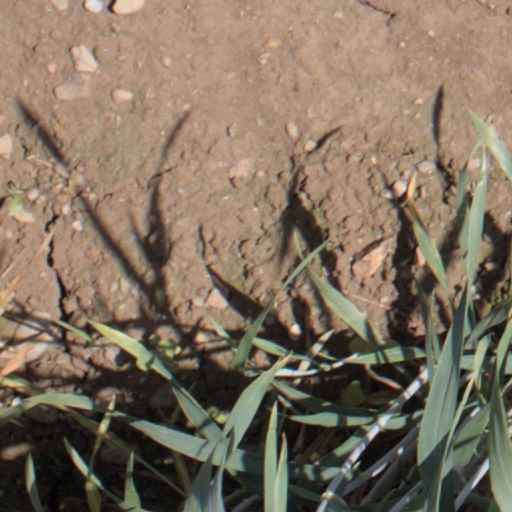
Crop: wheat